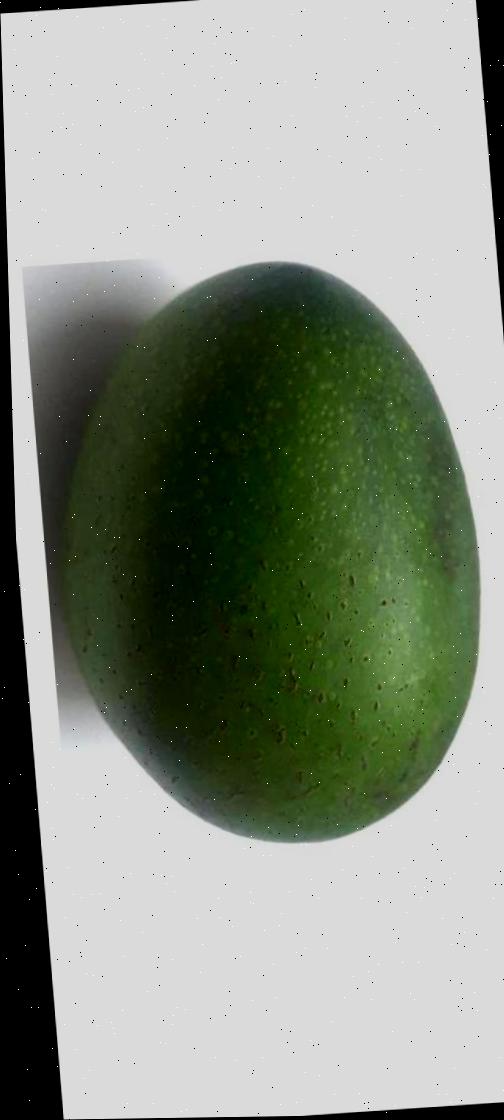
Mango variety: Ashshina Zhinuk